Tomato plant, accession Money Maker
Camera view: vertical (180 deg); turntable rotation: 0 degrees
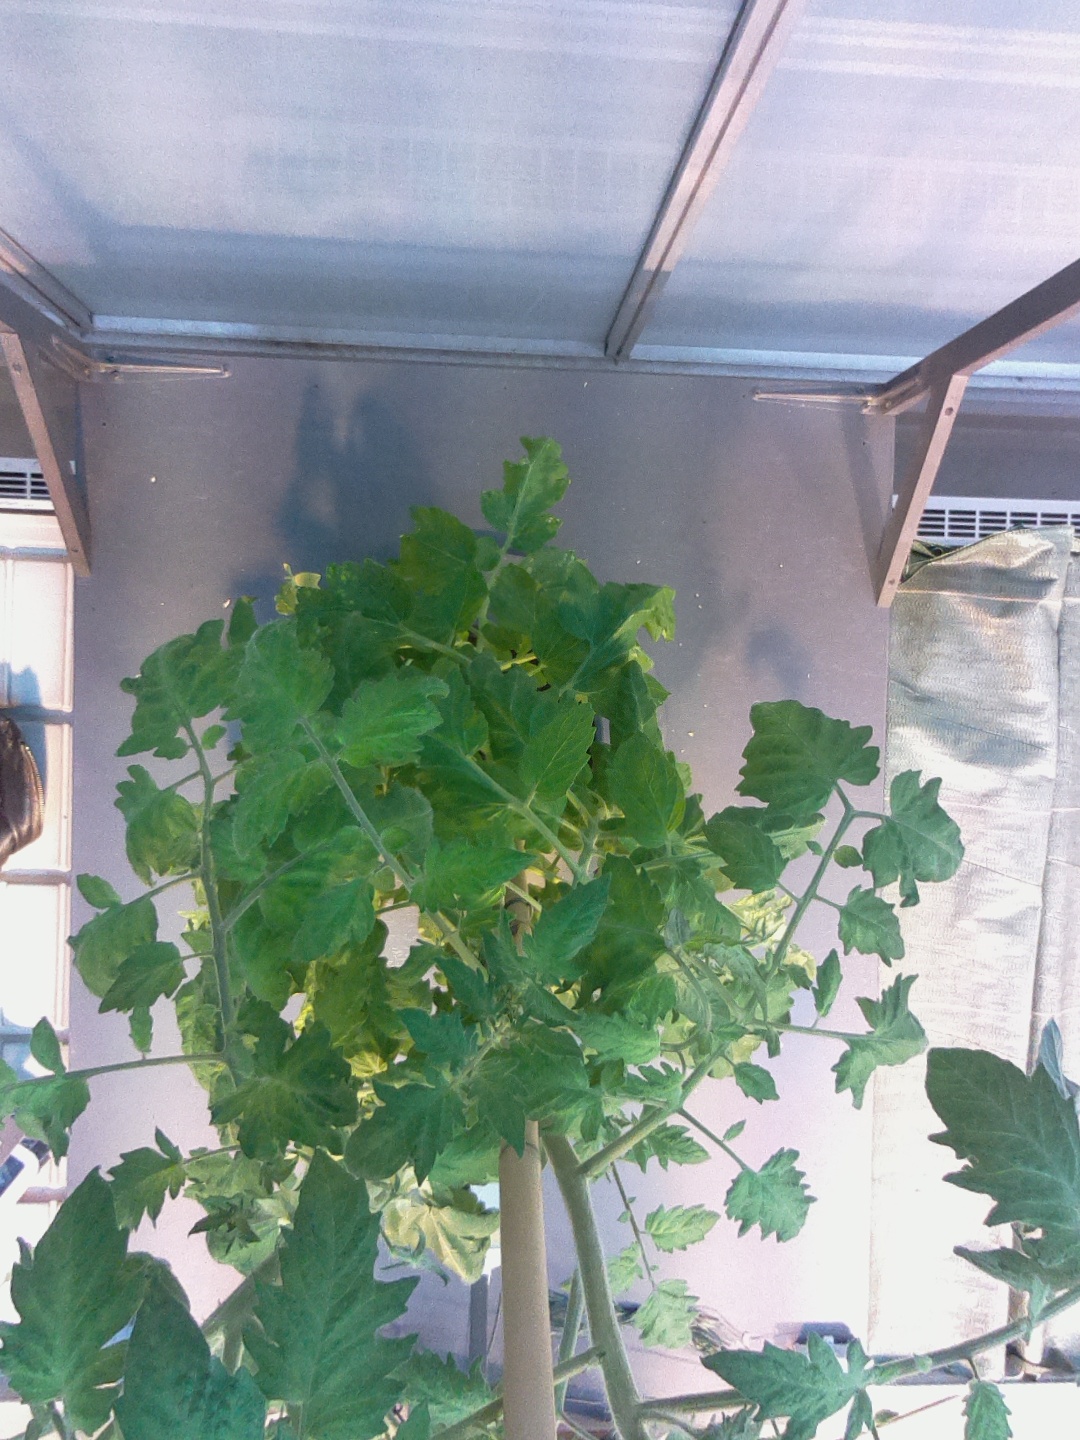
BBCH growth stage 70: Fruits at the main stem or branches visibles